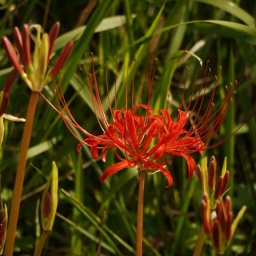
Higan-bana in the fields near Nanatsuka Station, in the north of Hiroshima Prefecture. These flowers are a real sign of autumn.